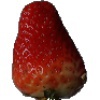
Label: Strawberry 1